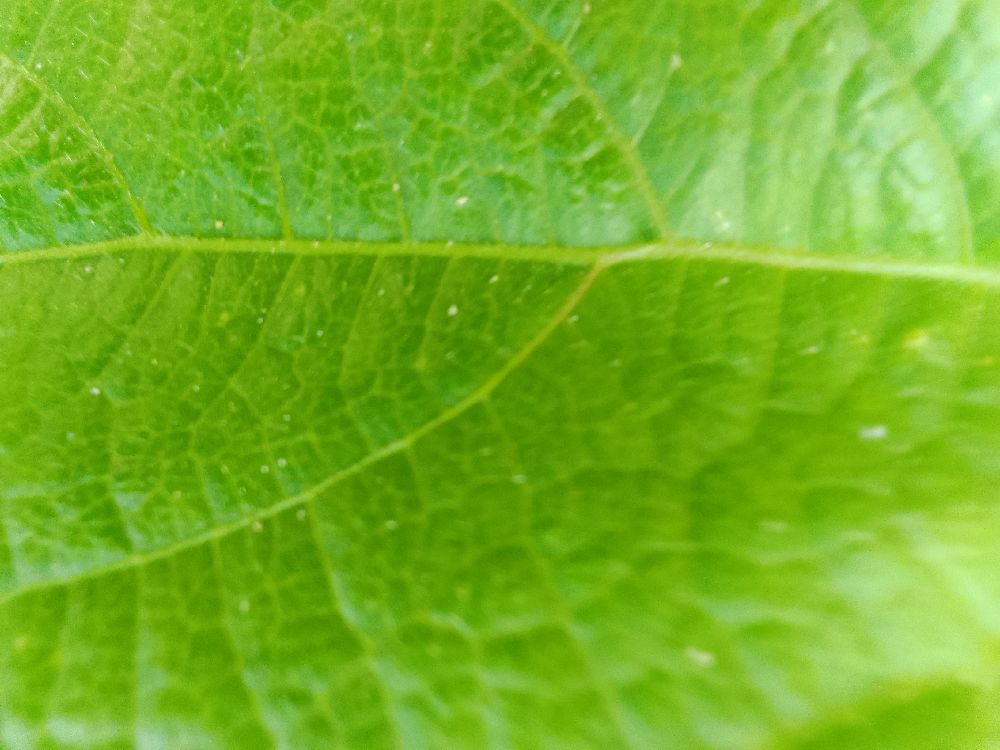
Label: healthy